Willi Sandforth

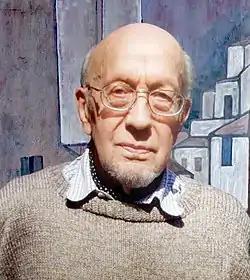
Willi Sandforth in front of painting, 2012

Willi Sandforth (10 January 1922 – 7 January 2017) was a German painter and graphic artist and a late representative of Constructivism.